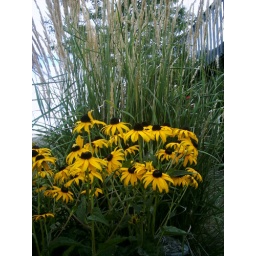
Black Eyed Susans and some sort of ornamental grass by the bird feeder. August 2007.